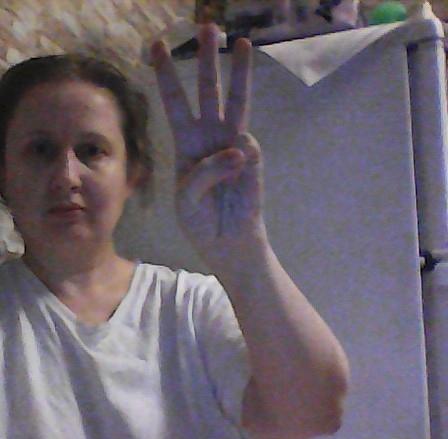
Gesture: three